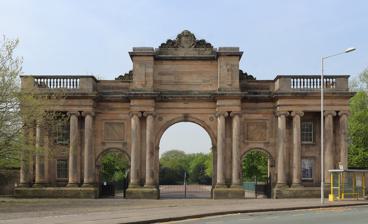
Building: Grand Entrance to Birkenhead Park
Country: United Kingdom
Year built: 1847
Grand Entrance to Birkenhead Park The Grand Entrance to Birkenhead Park is at the northeast entrance to Birkenhead Park in Birkenhead , Wirral , Merseyside , England.  It consists of three arches flanked by lodges and is in Ionic style.  The entrance was designed by Lewis Hornblower , with amendments by Joseph Paxton , the designer of the park.  The park, and its entrance, were opened in 1847.  The Grand Entrance is recorded in the National Heritage List for England as a designated Grade II* listed building . History Birkenhead Park was the first park in the world to be developed from public funds.  It was designed by Joseph Paxton and its construction was supervised by Edward Kemp . Paxton appointed Lewis Hornblower to design the Grand Entrance.  His plans were accepted by the Road and Improvement Committee in May 1845, but Paxton was not happy with them and made changes.  The Grand Entrance was built by John and William Walker of Birkenhead between 1845 and 1847.  The park, with its Grand Entrance, was opened on 5 April 1847 by Lord Morpeth , on the same day that Birkenhead Docks were opened. Description The Grand Entrance is built in ashlar stone, and is in Ionic style.  It consists of three arches flanked by a pair of lodges.  The central arch is the largest, and contains a carriageway, and on either side there are smaller arches for pedestrians.  The whole structure is about 19 metres (62 ft) high.  The central arch is flanked by pairs of unfluted columns, and above it is a decorative attic containing the arms of the town and the date.  The lodges are identical, in two storeys, and with three bays separated by pilasters .  They have sash windows , and at the tops there are balustraded parapets . Appraisal The Grand Entrance was designated as a Grade II* listed building on 29 June 1950. Grade II* is the middle of the three grades and is granted to "particularly important buildings of more than special interest". Hartwell and colleagues comment in the Buildings of England series that it is "grand indeed". The park itself is designated at Grade I in the Register of Historic Parks and Gardens . It influenced the design of Central Park in New York, which opened in 1858. See also Grade II* listed buildings in Merseyside Listed buildings in Birkenhead References Citations